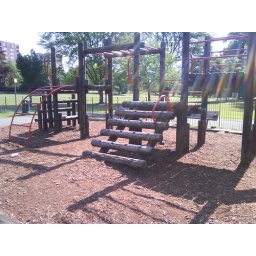
Litter (empty drink bottles &amp;amp; cans) and carrier bags in children's play area.29th June 2009 - Monday morning 9:20am